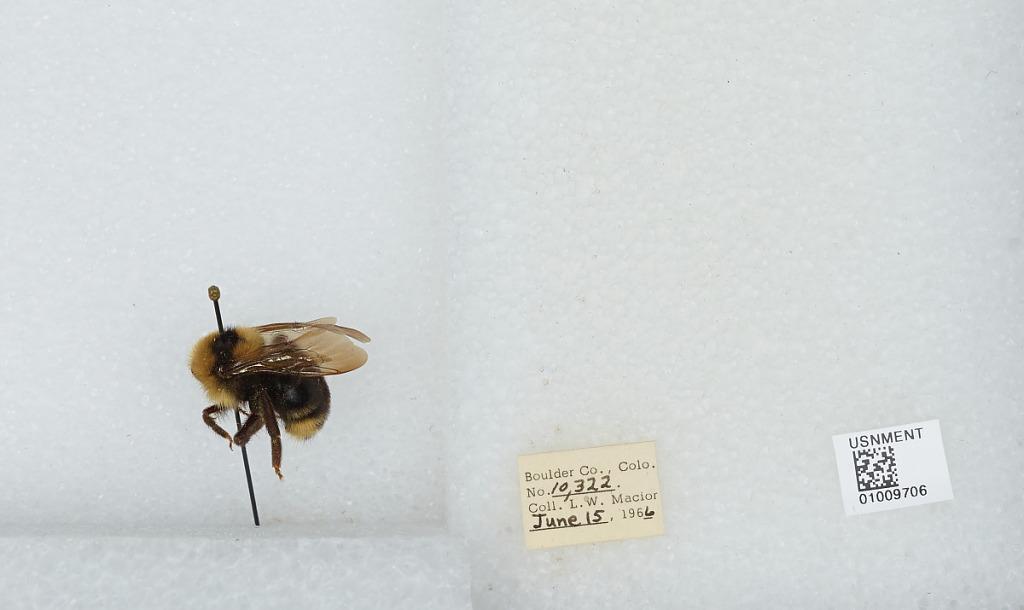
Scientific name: Bombus (Psithyrus) insularis (Smith)
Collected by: L. Macior
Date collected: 1966-6-15
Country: United States
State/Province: Colorado
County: Boulder
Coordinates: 40.015, -105.27